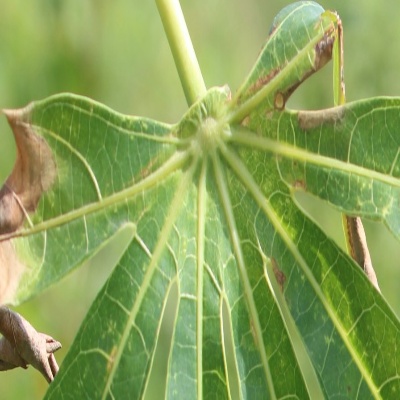
Crop: Cassava
Condition: bacterial blight